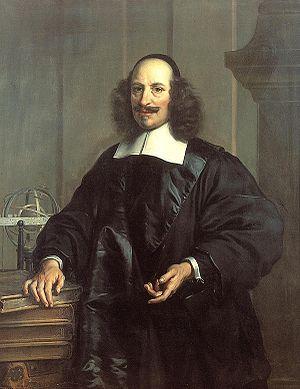
Johannes Blaeu, né le 23 septembre 1596 à Alkmaar et mort le 26 mai 1673, est un cartographe et éditeur néerlandais.